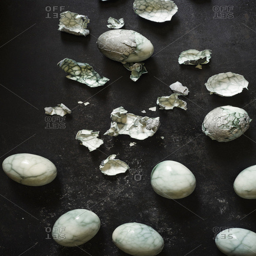
boiled eggs dyed in a dark blue coloring with beautiful cracked shells on surface .